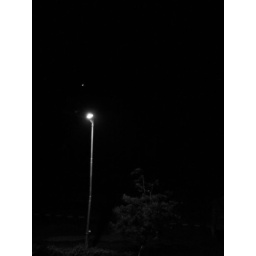
1 more attempt 2 capture dis street light in frnt of my house